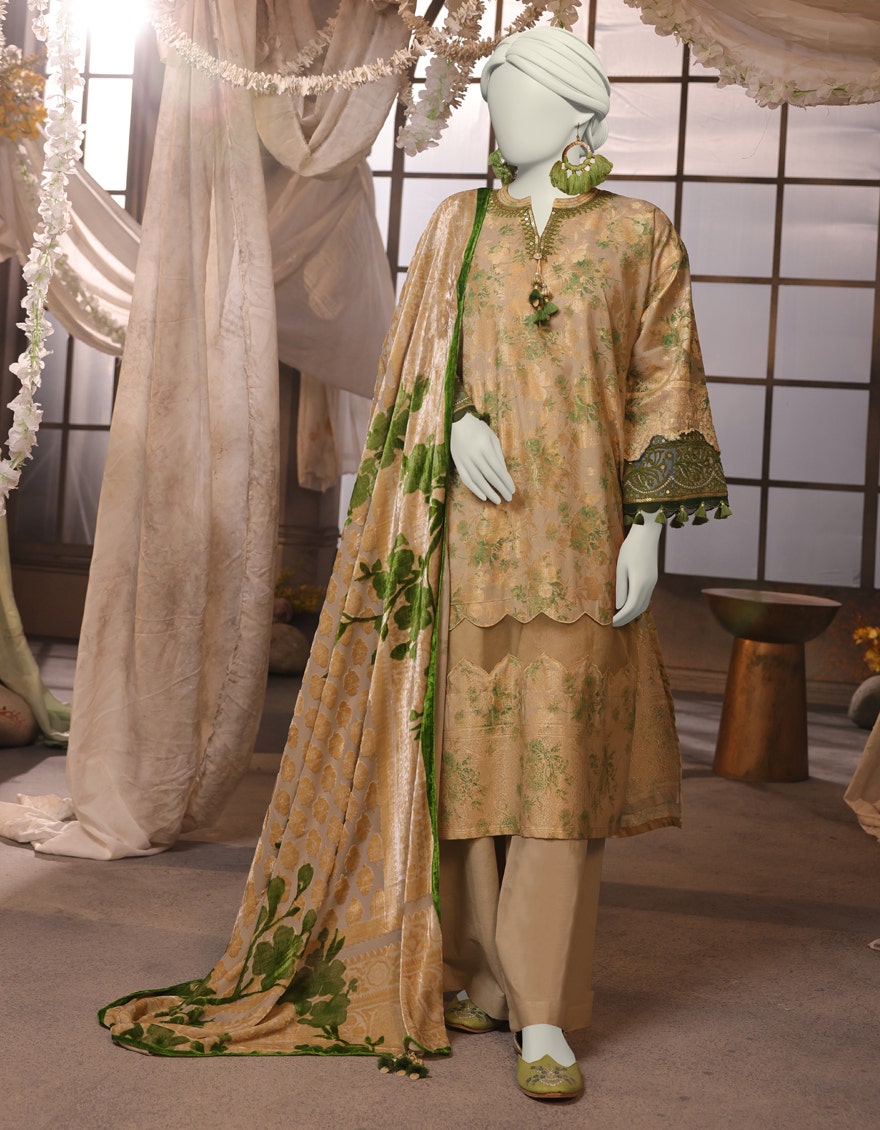
gold green embroidered salwar suit